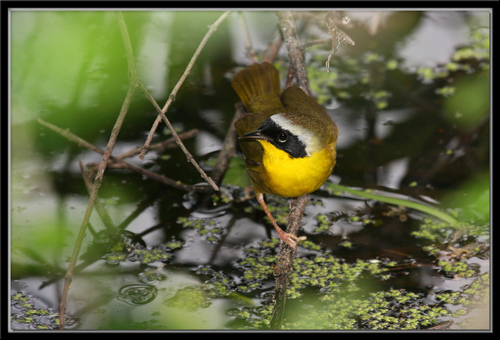
a small, brightly colored yellow bird with a black and white crown.
a small bird containing a yellow breast, brown head, and black face, this bird also has a very small and sharply pointed black beak.
this small bird has a bright yellow chest, dark yellow wings and tail, and a black mask with white stripe crossing the eyes.
this small bird has a yellow breast and a black strip across the eyes.
this bird is yellow with green feathers and has a very short beak.
the bird has a strip of black across its eyes, a white and brown crown, and a bright yellow breast.
this bird has a bright yellow breast, long rectrices, and a black cheek patch.
this bird has a black cheek patch and superciliary, white crown, yellow breast, and muted yellow covering the rest of its body.
this bird has a yellow belly, a small, pointed bill, and brown wings and tail.
this bird has wings that are brown and has a yellow chest
Species: Common Yellowthroat